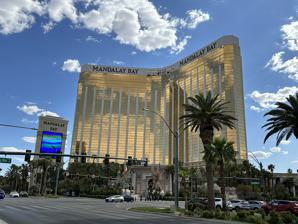
Building: Mandalay Bay
Country: United States of America
Year built: 1999
Casino resort in Las Vegas, Nevada Mandalay Bay Show map of Las Vegas Strip Show map of Nevada Location Paradise, Nevada , U.S. Address 3950 South Las Vegas Boulevard Opening date March 2, 1999 ; 25 years ago ( March 2, 1999 ) Theme Tropical No. of rooms 3,209 Total gaming space 147,992 sq ft (13,748.9 m 2 ) Permanent shows Chicago (1999–2000) Mamma Mia! (2003–2009) The Lion King (2009–2011) Michael Jackson: One Signature attractions Mandalay Bay Convention Center Michelob Ultra Arena Shark Reef House of Blues Mandalay Bay Beach The Shoppes at Mandalay Place Notable restaurants Aureole (1999–2023) Fleur (2004–2023) Lupo (1999–2023) Red Square (1999–2019) StripSteak Border Grill Casino type Land-based Owner Vici Properties Operating license holder MGM Resorts International Renovated in 2003, 2006, 2012-13, 2015-16 Coordinates 36°5′30″N 115°10′29″W / 36.09167°N 115.17472°W / 36.09167; -115.17472 Website mandalaybay.com Mandalay Bay is a 43-story luxury resort and casino at the south end of the Las Vegas Strip in Paradise, Nevada . It is owned by Vici Properties and operated by MGM Resorts International . It was developed by Circus Circus Enterprises and completed at a cost of $950 million. It opened on March 2, 1999, on the former site of the Hacienda hotel-casino. MGM acquired Mandalay Bay in 2005, and The Blackstone Group became a co-owner in 2020. Vici acquired MGM's ownership stake in 2022. Mandalay Bay has a tropical South Seas theme and covers 120 acres (49 ha). It includes a 147,992 sq ft (13,748.9 m 2 ) casino and 3,209 rooms. The 43-story tower includes a Four Seasons hotel, which has rooms on floors 35 through 39. It is managed separately from the Mandalay Bay hotel. In 1999, the Four Seasons became the first Las Vegas hotel to win the AAA Five Diamond Award . Several additions opened in 2003, including the Mandalay Bay Convention Center , and a second hotel tower, THEhotel at Mandalay Bay . It has 1,117 rooms, and was renamed W Las Vegas in 2024. A shopping mall, Mandalay Place, was also added in 2003. Other features include a House of Blues club, the Shark Reef aquatic attraction, and an events center known as Michelob Ultra Arena . The resort also has an 1,800-seat theater, which has hosted several Broadway shows, including Chicago (1999–2000), Mamma Mia! (2003–2009), and The Lion King (2009–2011). Since 2013, the theater has hosted Michael Jackson: One . In 2017, gunman Stephen Paddock opened fire from the hotel's 32nd floor , killing 60 people in attendance at an outdoor music festival nearby. It is the deadliest shooting by a lone gunman in U.S. history. History View from the Mandalay Bay hotel looking north (2003) Mandalay Bay was built on the former site of the Hacienda hotel and casino at the southern end of the Las Vegas Strip . In 1995, Circus Circus Enterprises purchased the Hacienda for $80 million and an adjacent 74-acre (30 ha) site, directly south, for $73 million. That June, plans were announced for a new resort project, tentatively known as Millennium, to replace the Hacienda. The Hacienda closed on December 1, 1996, and was demolished on New Year's Eve . Details about its replacement were unveiled on the same day; the tropical-themed resort, now known under the working title "Project Paradise", had an estimated budget of $800 million to $1 billion, with completion expected by the end of 1998. The target clientele would be higher-end compared to Circus' prior resorts, competing against The Mirage and new properties such as the Venetian and Paris resorts. It was planned as part of a larger project known as the Masterplan Mile, a complex which would include two other new resorts by Circus, although these never materialized. Construction on Project Paradise began in 1997. Problems arose during construction in mid-1998, because of excessive and uneven settling of the soil beneath the resort; the core of the building sank by 17 inches (430 mm), while one of the wings had settled by only 2 inches (51 mm). Rumors about the severity of the issues depressed Circus Circus's stock price. The problem was solved by installing 536 micropiles (200-foot-long metal pipes filled with grout , each capped with a hydraulic jack ) below the building, at an estimated cost of $8 million to $10 million. The damage from the settling was limited to minor cracks in the resort's valet parking facility. In February 1998, the project was officially named Mandalay Bay, after the city of Mandalay in Myanmar. The name was also chosen to evoke the exotic tropical romanticism of the poem " Mandalay " by Rudyard Kipling . More than a dozen names had been considered for the resort. Mandalay Bay cost $950 million to build, making it the most expensive project to date for Circus Circus. The company expected to spend more than $10 million on a print and television advertising campaign in the months leading up to the resort's opening. Mandalay Bay opened at 10:00 p.m. on March 2, 1999, following a private opening for VIPs earlier in the day that included numerous celebrities. Grand opening festivities included the Blues Brothers ( Dan Aykroyd , James Belushi , and John Goodman ) leading a procession of 200 motorcycles to Mandalay Bay's front doors. Later, they performed at the resort's House of Blues club, as did Bob Dylan . Mandalay Bay employed 5,000 people, with 30 percent coming from other Circus Circus properties. The company changed its name to Mandalay Resort Group later in 1999, reflecting its flagship property. In 2002, Mandalay Bay sought approval from the U.S. and Chinese governments to import two panda bears for exhibit at the resort. The property would build a glass-domed structure for the animals, next to the resort's Shark Reef aquatic attraction and away from the casino floor. The panda exhibit would generate up to $50 million a year, which would be given to the Chinese government to further conservation efforts for the species. Critics viewed the proposed exhibit as an exploitative way to attract casino patrons. Ultimately, the resort did not gain approval to import the animals. In 2003, the resort added a convention center and a second hotel tower. Two years later, the resort was bought by MGM Mirage as part of its acquisition of Mandalay Resort Group. In 2006, Mandalay Bay was investigated by the U.S. Department of Justice over complaints that the resort failed to comply with the Americans with Disabilities Act of 1990 . The property eventually spent $20 million to correct the entry doors of 3,000 hotel rooms, as they were deemed too narrow. The resort's first major renovation began in late 2012, and continued into the next year, improving various areas of the property. Stunt performer Andy Lewis achieved a new slacklining record at Mandalay Bay in 2013, walking 360 feet across a loose rope situated 480 feet above the property. In January 2020, Mandalay Bay was named the pre- and post-game venue for the Las Vegas Raiders , a football team which plays at the Allegiant Stadium directly west of the resort. That month, MGM Resorts also announced that it would sell Mandalay Bay to a joint venture consisting of MGM Growth Properties and The Blackstone Group . MGM would own 50.1 percent of the joint venture, and Blackstone would own the remainder. Mandalay Bay would be leased to MGM Resorts, which would continue to operate the resort. The deal was finalized in February 2020. Vici Properties bought MGM Growth in April 2022, and then bought out Blackstone's stake in Mandalay Bay in January 2023. 2017 mass shooting Main article: 2017 Las Vegas shooting On October 1, 2017, gunman Stephen Paddock opened fire from his room on the hotel's 32nd floor. He targeted concertgoers attending a music festival, located diagonally across from the resort. He killed 60 people and wounded approximately 867 others, before killing himself as authorities approached his room. The incident is the deadliest mass shooting by a lone gunman in U.S. history. Mandalay Bay remained open following the shooting. Hospitality experts believed the massacre would have only a minimal impact on the resort's revenue. Several hundred workers, out of 7,400, were laid off as a result of decreased visitation due to the shooting. MGM had also paused its marketing of the resort after the incident, which contributed to profit losses. Finances gradually improved, with a near-full recovery in 2019. Resort security was increased as a result of the shooting, while MGM announced that it had no plans to rent Paddock's suite out to future guests. Floors 31 through 34 were renumbered as 56 through 59. Numerous lawsuits were filed against MGM by the shooting survivors, alleging inadequate preventative measures at Mandalay Bay. The company and plaintiffs eventually settled for $800 million. Features Exterior of entrance on Las Vegas Boulevard , featuring griffin statues. Interior entrance The Mandalay Bay complex occupies 120 acres. The resort includes a 147,992 sq ft (13,748.9 m 2 ) casino. It initially opened with 135,000 sq ft (12,500 m 2 ) of gaming space, featuring 122 table games and 2,400 slot machines. As of 2006, the casino had one of the largest sports books in Las Vegas, with a wall of 31 television screens. The casino floor was renovated in 2013, with new carpeting and chairs added. The sports book was updated in 2018. Mandalay Bay has a tropical South Seas theme. Water features, including numerous fountains, are present throughout the resort. The hotel lobby features a two-story aquarium containing 12,600 gallons of water. The resort also has an aquatic attraction known as Shark Reef , which includes a 1,300,000 US gal (4,900,000 L) aquarium. The $40 million facility opened on June 20, 2000, and contains the largest aquarium on the Strip, featuring mostly sharks. The 12,000-seat Mandalay Bay Events Center opened on April 10, 1999, and was renamed the Michelob Ultra Arena in 2021. It has hosted numerous entertainers as well as sports games. Construction on another facility, the Mandalay Bay Convention Center , began in 2001. Work was temporarily stopped due to the economic impact of the September 11 attacks . It eventually opened in January 2003, and is among the largest convention centers in the U.S. Convention business makes up a significant portion of the resort's revenue. When it opened, the resort included the Treasures of Mandalay Bay Museum, which had a rare currencies exhibit worth more than $40 million. Exhibit items included two $100,000 bills, among only a handful known to still exist. The Luxor and Excalibur resorts, also built by Mandalay Resort Group, are located north of Mandalay Bay. The term "Mandalay Mile" was created by company president Glenn Schaeffer in reference to the three resorts, which are connected via the Mandalay Bay Tram . Hotels The property's hotel towers in 2009, with Luxor statues in the foreground. Main hotel tower at night In addition to Mandalay Bay's primary hotel, the property also includes two others: W Las Vegas (formerly THEhotel and later, Delano) and a Four Seasons hotel. Four Seasons shares a tower with Mandalay Bay, and W is operated in a second tower. Mandalay Bay has 3,209 rooms, excluding the other on-site hotels. The Mandalay Bay tower is built out in a Y-shaped layout. Rows of gold neon tubing run up the tower's sides, in between mirrored, gold-colored windows. Although the tower is 43 stories, the top four floors are numbered 60 through 63. Four Seasons occupies the 35th through 39th floors. The 40th through 42nd floors contain suites which are managed by Mandalay Bay. A club known as the Foundation Room operates on the top floor. W Las Vegas originally opened in December 2003, as THEhotel at Mandalay Bay. It was renamed Delano in 2014, and became part of the W Hotels brand in 2024. Like the Mandalay Bay tower, W is also 43 stories. It has 1,117 rooms, all of them suites. It is marketed as a separate hotel. The Mandalay Bay hotel rooms were upgraded in 2006, after MGM acquired the resort. A $100 million renovation of the rooms took place from 2015 to 2016, and further room renovations took place in 2023, ahead of the property's 25th anniversary. Four Seasons In June 1996, Circus Circus Enterprises announced its partnership with Four Seasons Hotels , which would manage a hotel connected to Mandalay Bay. The Four Seasons hotel opened along with the resort on March 2, 1999. It marks the first Las Vegas location for Four Seasons Hotels, a luxury hotel company which, for years, had wanted to open a property in the area. The Four Seasons was built to compete with a growing number of upscale Strip resorts such as Bellagio . The Four Seasons includes 424 rooms, and has various amenities – including restaurants, lounges, a spa, and a health club – which are located in a two-story facility on the south side of the Mandalay Bay property. Most of the amenities at the Four Seasons are inaccessible to guests of Mandalay Bay. The hotel excludes gaming, although Mandalay Bay's casino and other amenities are open to guests of the Four Seasons. The Four Seasons has been favorably received by guests. Since 1999, it has been a repeat winner of the AAA Five Diamond Award . It was the first hotel in the Las Vegas Valley to win the award, and in 2000, it became the first in the area to add a permanent kosher kitchen. The hotel received a $30 million renovation in 2012, and was renovated again in 2023. Restaurants and clubs Aureole's four-story wine tower Mandalay Bay originally had 15 restaurants, 11 of which were leased out. Most of the restaurants opened with the resort, while three others debuted later in 1999. Among the restaurants was Aureole by chef Charlie Palmer , named after another restaurant of his in Manhattan. The Las Vegas Aureole was designed by Adam Tihany and included a four-story wine tower made of glass and steel. It could hold 10,000 wine bottles, which were retrieved by harnessed workers, referred to as wine angels. The tower is surrounded by stairs descending into the restaurant. Aureole closed in April 2023, making way for Retro, a new restaurant by sibling chefs Bryan and Michael Voltaggio . Retro features a 1980s and 1990s theme, and Aureole's wine tower was retained, serving as an exhibit space for various pop culture items. Mandalay Bay also included Trattoria del Lupo, the first Italian restaurant by chef Wolfgang Puck . Other celebrity chefs include Mary Sue Milliken and Susan Feniger , who opened Border Grill. A Russian-themed restaurant, Red Square , featured a 16-foot headless statue of Vladimir Lenin at its entrance. It also included a walk-in vodka freezer with a bar top made of ice. The Noodle Shop The resort also featured several Asian restaurants, including The Noodle Shop, and Shanghai Lily. The latter was designed by Tony Chi , and eventually closed in 2011. The entrance to another restaurant, China Grill, featured a moat and working drawbridge, which could be lifted to provide privacy for reserved parties. The adjacent China Grill Cafe and Zen Sum served dim sum on a conveyor belt counter, while robot carts with camera sensors brought food to diners elsewhere in the restaurant. By 2001, a new fine dining restaurant had opened as "3950", named after the resort's address. It served steaks and seafood, and included a lounge area with live cam footage of the Shark Reef. The restaurant was designed and managed by Mandalay Bay, unlike most of the others at the resort. Chef Hubert Keller opened Fleur de Lys , a French restaurant, in 2004. It operated for six years, before being remodeled and renamed as simply Fleur. In 2011, the restaurant began offering a $5,000 burger, which included a bottle of Petrus wine. Chef Fleur eventually departed Mandalay Bay in 2021, and the resort took over ownership and operations of his restaurant. As of 2006, Mandalay Bay had 23 restaurants. That year, chef Michael Mina opened his first steakhouse there, StripSteak. It also serves seafood, and includes a 70-seat bar and lounge area, serving more than 600 types of wine and more than 100 Scotch malts. Numerous restaurants were added in 2013, as part of ongoing renovations. Two decades after Mandalay Bay's opening, four of its original restaurants remained in operation, including Aureole, Lupo, and Border Grill. Red Square closed later that year, and was eventually replaced by the S Bar. A restaurant revamp began in 2023, and included the closure of Fleur. Mina replaced it with a second restaurant in 2024; known as Orla, it serves Mediterranean cuisine. Puck closed Lupo and opened a new Italian restaurant in its place known as Caramá, which also debuted in 2024. Rumjungle Main article: Rumjungle Rumjungle, a restaurant and dance club, opened with the resort. The three-story Rumjungle included the world's largest rum bar and offered more than 100 varieties of rum. Guests would enter through an opening in a wall of flames. Rumjungle, which leased its space from the resort, filed for Chapter 11 bankruptcy in March 2010, to prevent its eviction. It alleged that Mandalay Bay broke its contract agreement, which stated that Rumjungle would be the sole nightclub at the resort; in 2008, Mandalay Bay opened a lounge venue known as "eyecandy", and Rumjungle stated that its profits suffered since then. The resort countered that Rumjungle's financial problems were due to the latter's outdated facilities and the Great Recession . Mandalay Bay eventually prevailed in litigation and evicted Rumjungle in August 2010. A new nightclub, Light, opened in its in place in 2013, in partnership with The Light Group and Cirque du Soleil . It closed in 2022. Swingers, a three-level golf and entertainment complex, opened in the former club space in 2024. The 40,000 sq ft (3,700 m 2 ) attraction includes four nine-hole golf courses, as well as bars, dining, and carnival games. House of Blues House of Blues at Mandalay Bay Mandalay Bay opened with a House of Blues music venue and restaurant, marking the chain's seventh location. The two-story House of Blues includes capacity for 1,800 people during concerts. It also has a 1,200 sq ft (110 m 2 ) retail store. The Las Vegas House of Blues would compete against the Hard Rock Hotel , which was known for hosting rock performances at its Joint venue. House of Blues had wanted to open a Las Vegas location for years, and partnered with Mandalay Bay after discussions with the Las Vegas Hilton failed to produce an agreement. The venue has hosted numerous entertainers, including Carlos Santana , who began a residency in 2012. He has performed there for more than a decade, and extended his residency to May 2026. Two live albums were also recorded there: House of Yes: Live from House of Blues by Yes (2000), and Live in Las Vegas by Macy Gray (2005). House of Blues also operates the Foundation Room, an upscale private bar and dining club on the hotel's top floor. It targets wealthy individuals, such as casino VIPs, corporate executives, and celebrities. Club membership is acquired through annual dues. In 2014, MGM agreed to pay a $500,000 fine after undercover police officers, during a sting operation , were provided with drugs and prostitutes at the Foundation Room by its employees. In 2020, the club removed a statue depicting Mahavira of the Jainism religion. Religious leaders had objected to the statue, calling its presence in a casino club inappropriate and disrespectful. Mandalay Place Mandalay Bay includes a mall known as The Shoppes at Mandalay Place. The resort initially had 13 retail shops upon opening, with a full shopping mall planned for property between Mandalay Bay and the Luxor. Circus Circus Enterprises partnered with Westcor to develop the mall, and Nordstrom was announced as an anchor tenant in May 1999, with the mall's opening scheduled for 2001. However, the project was set back after Westcor dropped out later in 1999, unable to secure a second anchor tenant. Construction stopped in 2000, after Nordstrom also backed out. In May 2002, Mandalay Resort Group announced that it would resume construction, with the mall scaled back from 1,200,000 sq ft (110,000 m 2 ) to 100,000 sq ft (9,300 m 2 ). Mandalay Place in 2019 Mandalay Place eventually opened in October 2003. It included 41 retailers, located along a 310-foot skybridge connecting Mandalay Bay to the Luxor. It opened with several retailers not found elsewhere in Las Vegas, in an effort to attract locals as well as tourists. Tenants have also comprised several restaurants, including two by chef Rick Moonen . Among the mall's notable retailers was the Reading Room, a bookstore popular for its author signings. The store was devised by Schaeffer, although the concept of a bookstore on the Strip was met with some skepticism. Schaeffer said, "What could be a more obvious place for a bookstore than a destination that has nearly 40 million visitors a year?" It was the only bookstore on the Strip until its closing in 2009. Ivan Kane's Forty Deuce, a speakeasy with burlesque 1940s-style dancers, operated at Mandalay Place from 2004 to 2009. 1923 Bourbon & Burlesque opened in its place in 2014, serving as a cigar lounge with a Prohibition era theme. Its primary attraction consisted of performances by Holly Madison and a burlesque troupe. Because of a dispute with her business partners, Madison departed 1923 Bourbon & Burlesque later in 2014, and it was renamed 1923 Prohibition Bar. Pool area Mandalay Bay pool area Wave pool The resort includes an 11-acre pool area known as Mandalay Bay Beach, which features 2,700 tons of sand imported from California. One of the pools includes a wave machine producing six-foot waves. It was designed to host championship surfing. The pool area also features a lazy river , and includes a stage for summer concerts, a stable since the resort's opening. This popularized the concept of poolside concerts at Las Vegas resorts. A topless sunbathing area known as Moorea Beach Club opened in 2003. It is named after Mo'orea , an island near Tahiti. The resort's pool area became popular among local families following the closure of the Wet 'n Wild water park in 2004. In 2013, The Light Group took over a 50,000 sq ft (4,600 m 2 ) area of the pool space and converted it into a dayclub and nightclub, known as Daylight Beach Club and Eclipse respectively. Shows The resort includes the 1,800-seat Michael Jackson: One Theatre, originally known as the Mandalay Bay Theatre. Among Las Vegas tourists, entertainment offerings became increasingly popular during the 1990s, in addition to gambling. Circus Circus Enterprises believed that Las Vegas had evolved enough to support a full-time Broadway show. A production of the classic Broadway musical Chicago debuted at Mandalay Bay's 1999 grand opening and ran for one year. Storm , an original production show featuring Latin music, weather effects, and aerialists, ran from April 2001 to July 2002. Michael Jackson: One Theatre Both Chicago and Storm failed to achieve wide success. Schaeffer acknowledged that the resort needed "a more forceful and exciting show", prompting the addition of the Broadway musical Mamma Mia! in February 2003. It had a successful run which ended in January 2009, after approximately 2,300 performances. It was replaced by another Broadway show, Disney's The Lion King , which ran from May 2009 to December 2011. During that time, resort executives realized that the property needed an A-list show, as many guests would travel elsewhere to see live entertainment. In response, Mandalay Bay partnered with Cirque du Soleil to create Michael Jackson: One , which eventually opened in May 2013. It is a music production show featuring numerous songs by late singer Michael Jackson . In popular culture Mandalay Bay made its film debut in the 1999 film Play It to the Bone , which shot in several areas of the resort. The first season of Las Vegas (2003) was also filmed partially at Mandalay Bay, which stood in as the fictional Montecito resort. Filming included the casino, lobby, and wave pool. A 2014 episode of Modern Family , titled " Las Vegas ", was also filmed at Mandalay Bay. See also List of largest hotels Hotels portal References